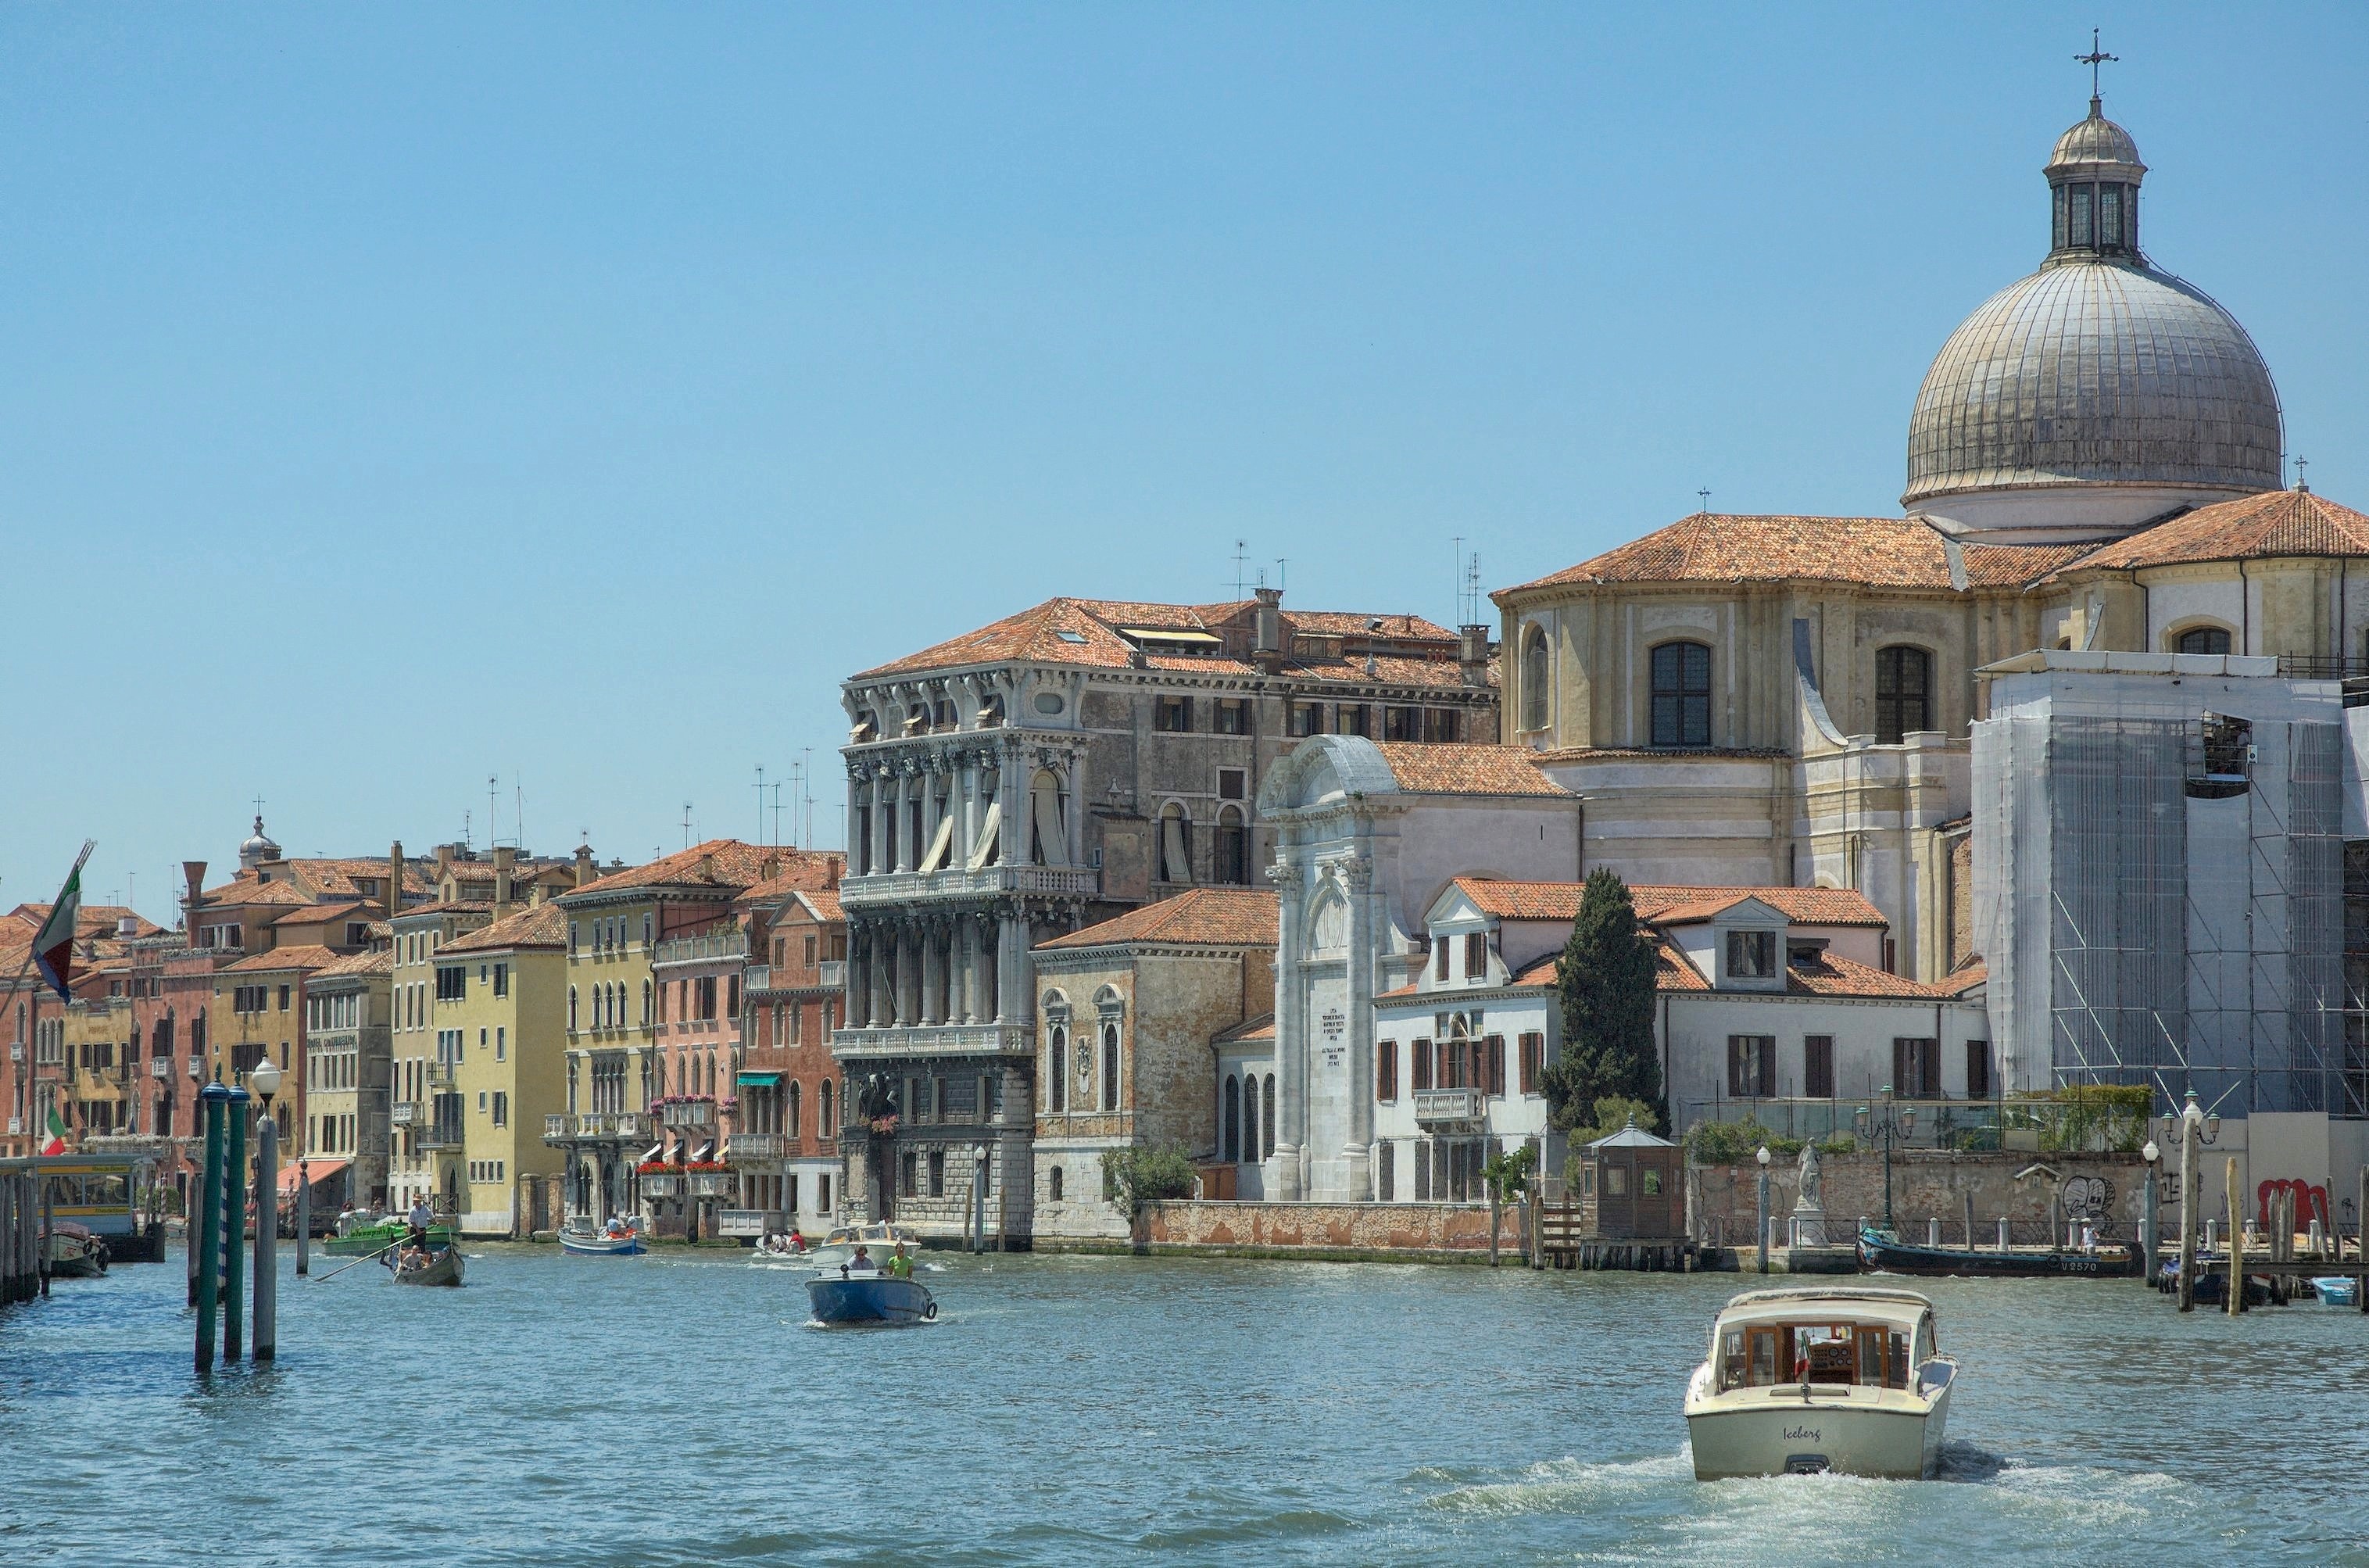
sea, architecture, sky, boat, town, river, canal, vacation, shoreline, vehicle, scenic, romantic, italy, venice, tourism, waterway, outside, clouds, buildings, boats, destinations, grand canal, geographical feature